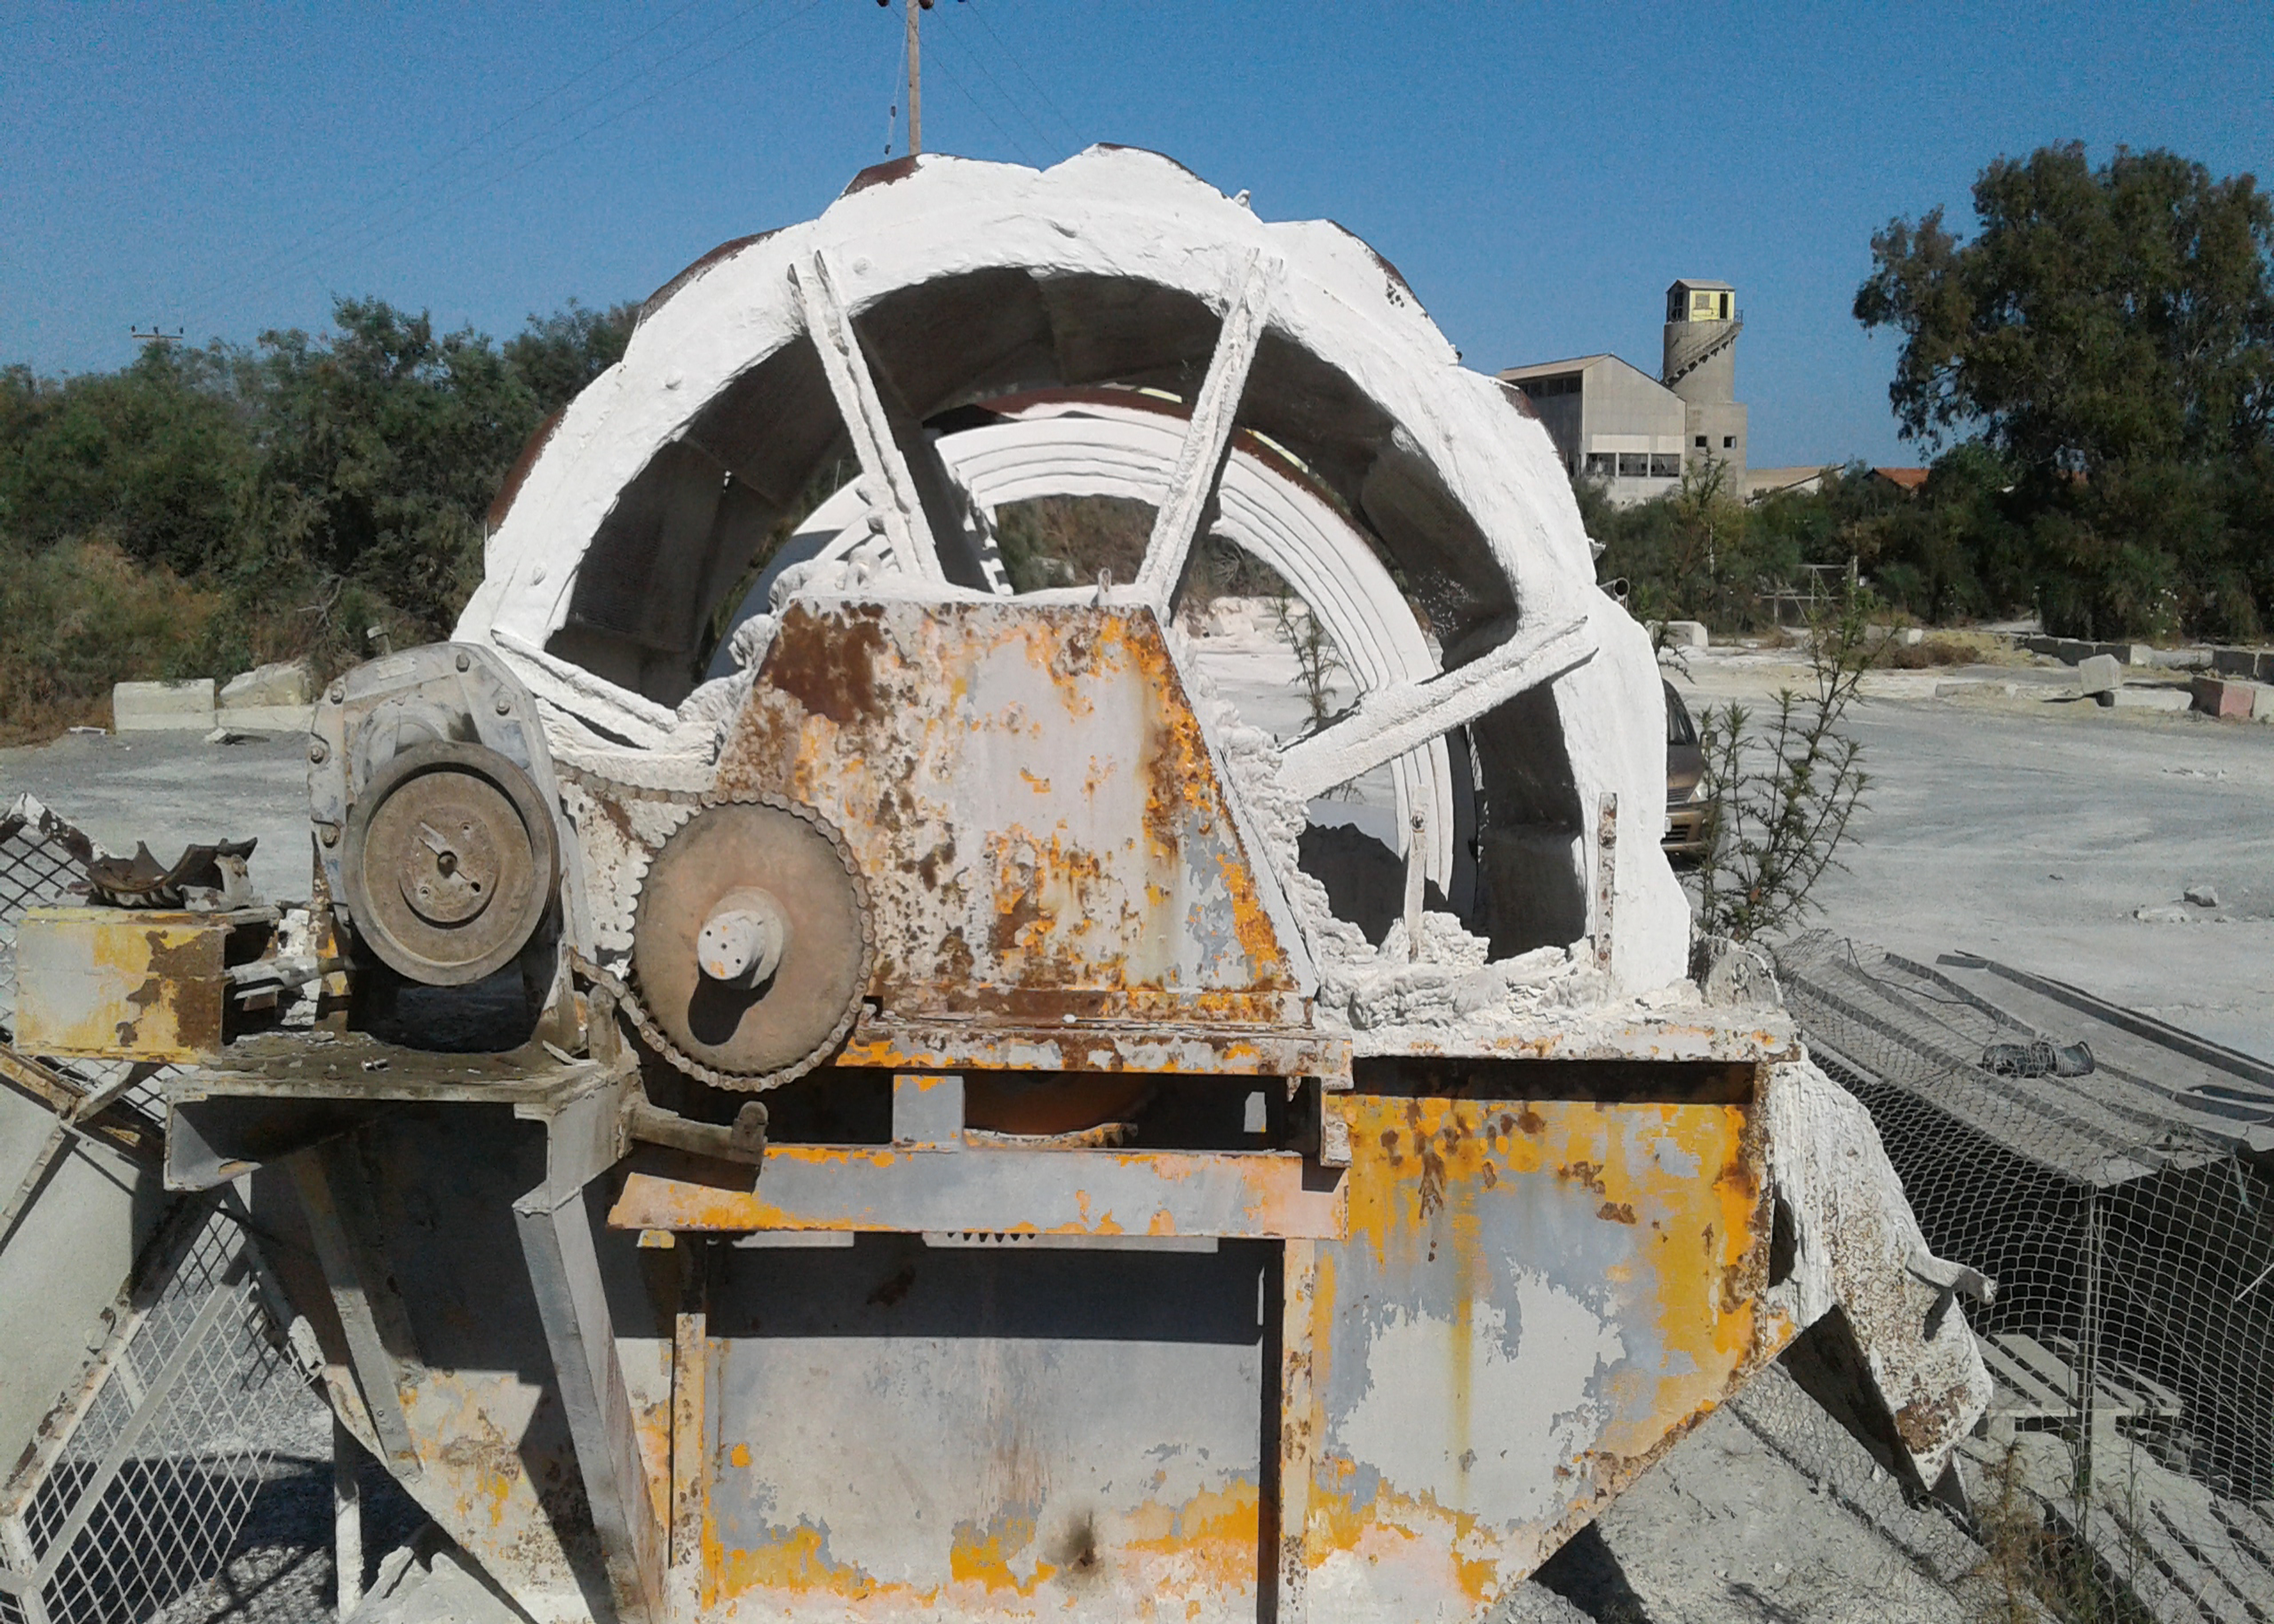
machinery, blender, yesteryear, sky, automotive tire, tree, motor vehicle, building, asphalt, gas, engineering, automotive wheel system, machine, naval architecture, wood, auto part, metal, concrete, circular saw, landscape, composite material, saw, soil, roof, scrap, construction equipment, road surface, industry, bulldozer, circle, pipe, rust